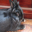
Label: rabbit